Ralliart

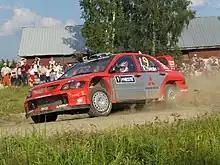
Gilles Panizzi driving the Lancer WRC04 at the 2004 Rally Finland.

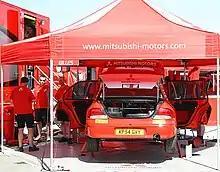
Mitsubishi Motors at the 2005 Cyprus Rally.

Mitsubishi consolidated their racing activities in 2003, acquiring ACMS Ltd from Cowan while Mitsubishi Motors Australia took over Stewart's operation. This followed the formation of Mitsubishi Motors Motor Sports (MMSP) GmbH in Trebur, Germany in November 2002.